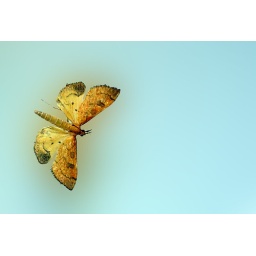
moth in water